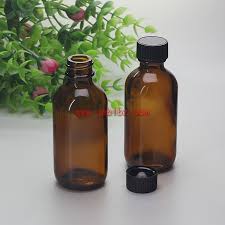
Waste category: glass